Yaśodharā

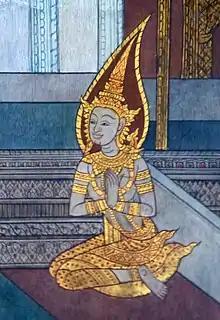
Yashodhara, Wat Pho, Bangkok, Thailand

Yaśodharā or Yashodhara, originally known as "Bhaddakaccānā" (Pāli) or "Bhadrakātyāyani" (Sanskrit), was the wife of Prince Siddhartha prior to his renunciation to become a śramaṇa (ascetic). She was the mother of Rāhula, and the niece of Mahaprajapati Gautami. Later, she became a Bhikkhunī and is considered an arahatā.